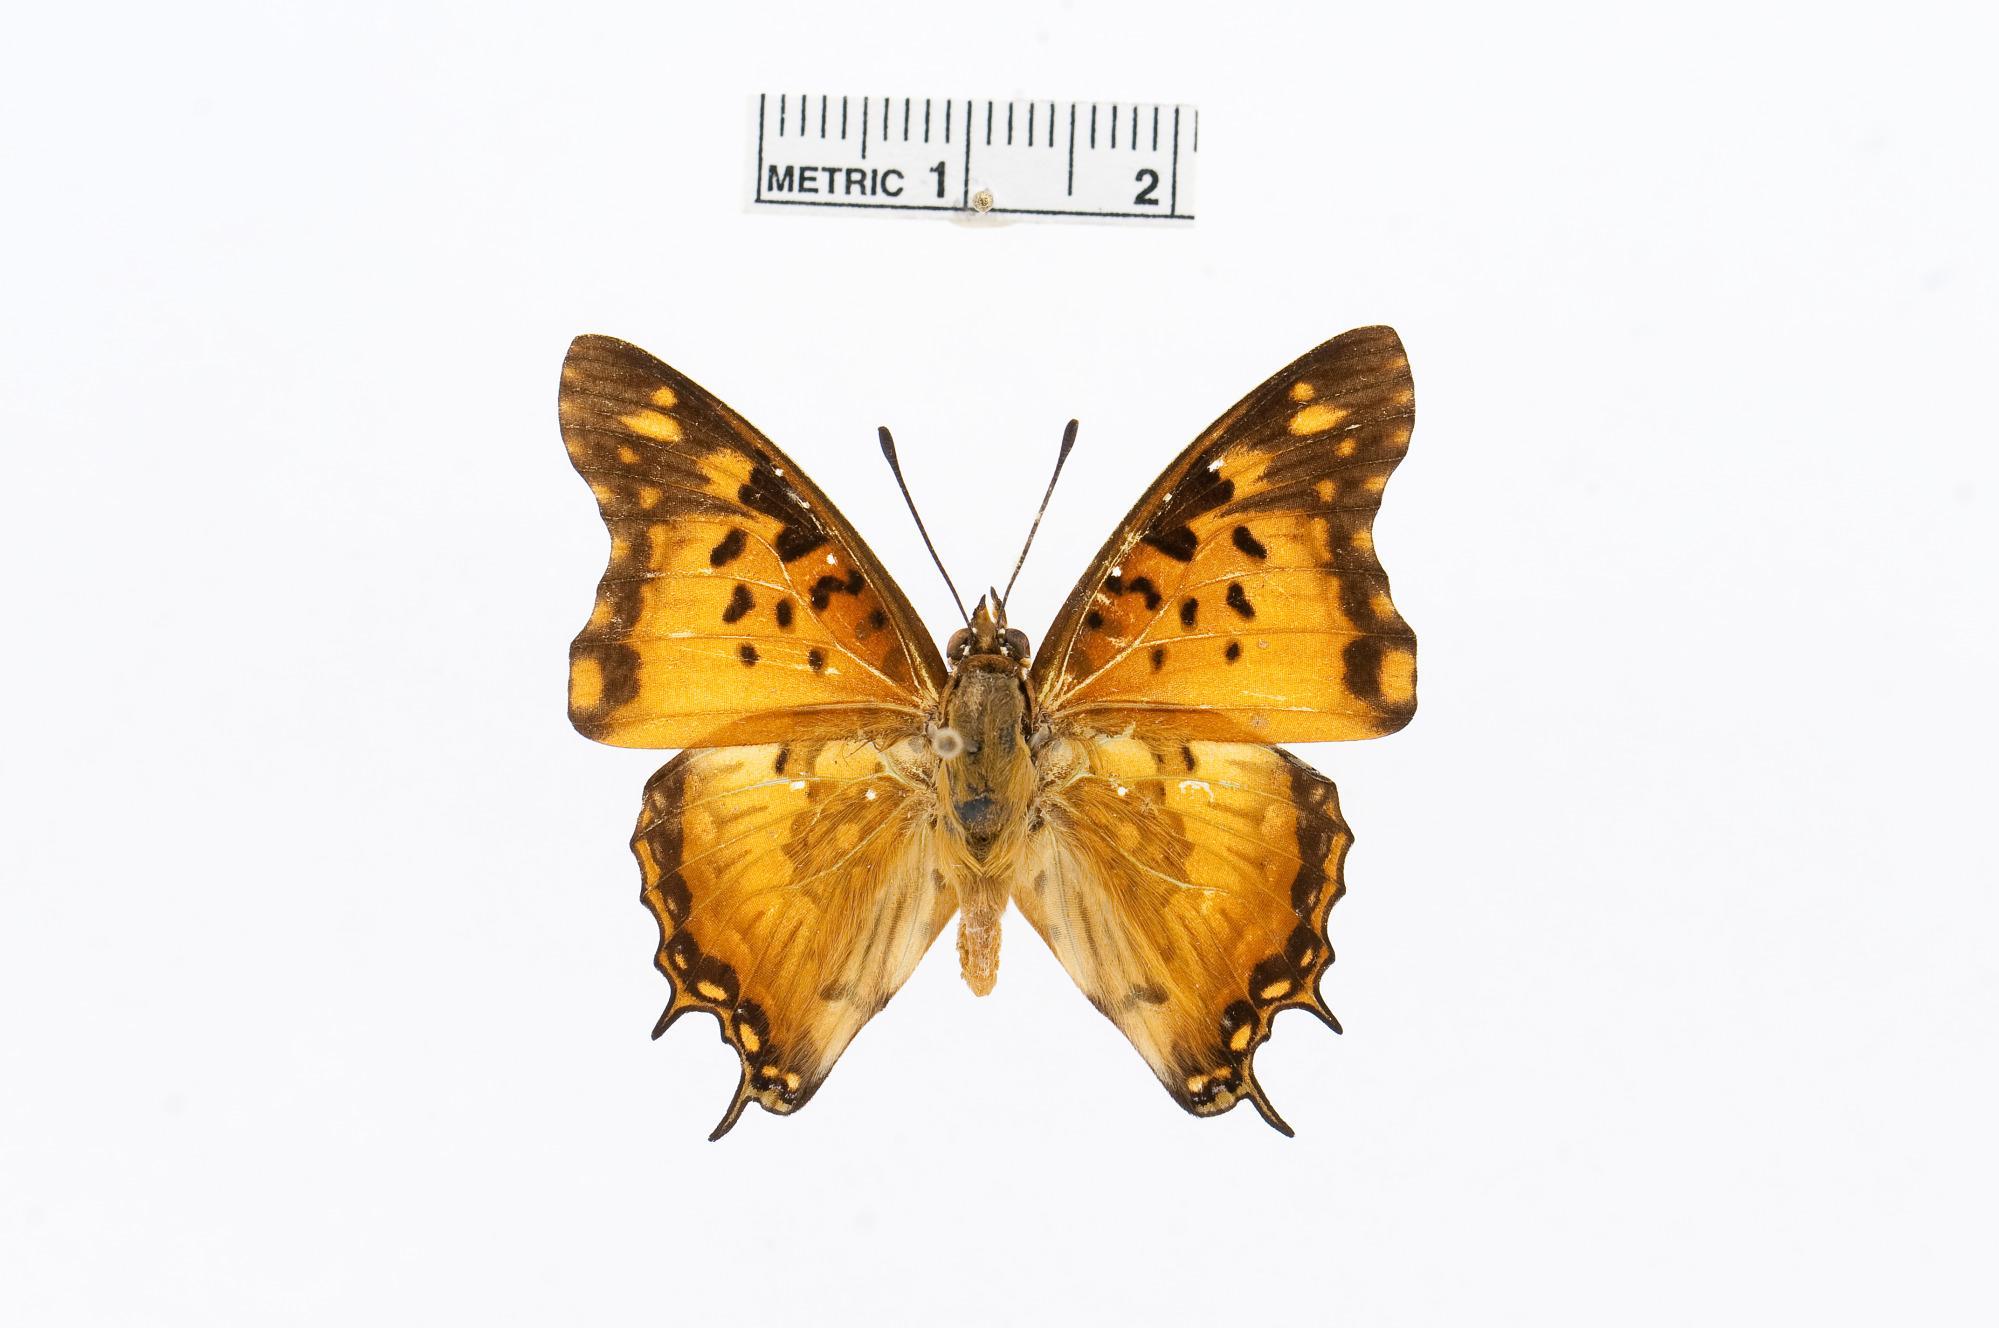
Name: Charaxes jahlusa
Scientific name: Charaxes jahlusa (Trimen, 1862)
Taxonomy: Animalia, Arthropoda, Insecta, Lepidoptera, Nymphalidae, Charaxinae